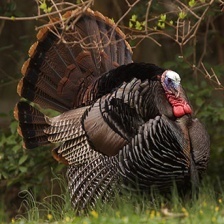
Species: WILD TURKEY
Scientific name: MELEAGRIS GALLOPAVO